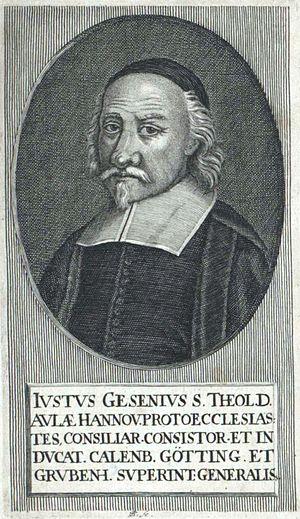
Justus Gesenius était un poète allemand et théologien luthérien né le 6 juillet 1601 à Esbeck en principauté de Calenberg et décédé le 18 septembre 1673 à Hanovre, toujours en principauté de Calenberg.